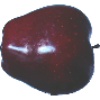
Label: red_delicious_apple